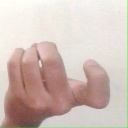
अक्षर: ज